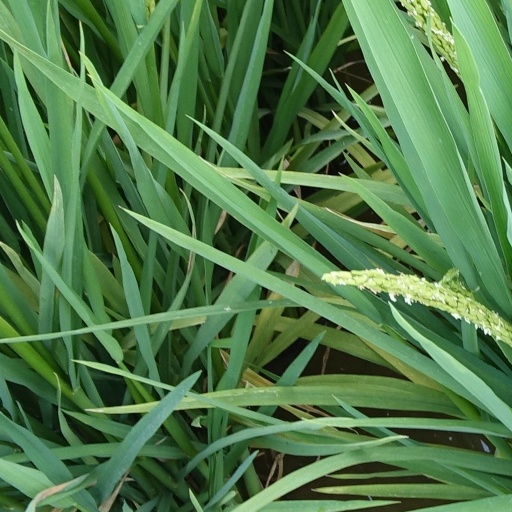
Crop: rice